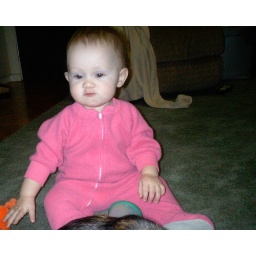
pink jammies and silly girl in car 9dec 012